Adelina Ismaili

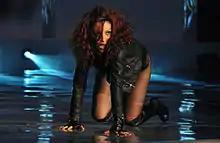
Adelina Ismaili during a performance

Adelina Ismaili (born 14 December 1979) is a Kosovo-Albanian singer, actress, and former beauty pageant winner.